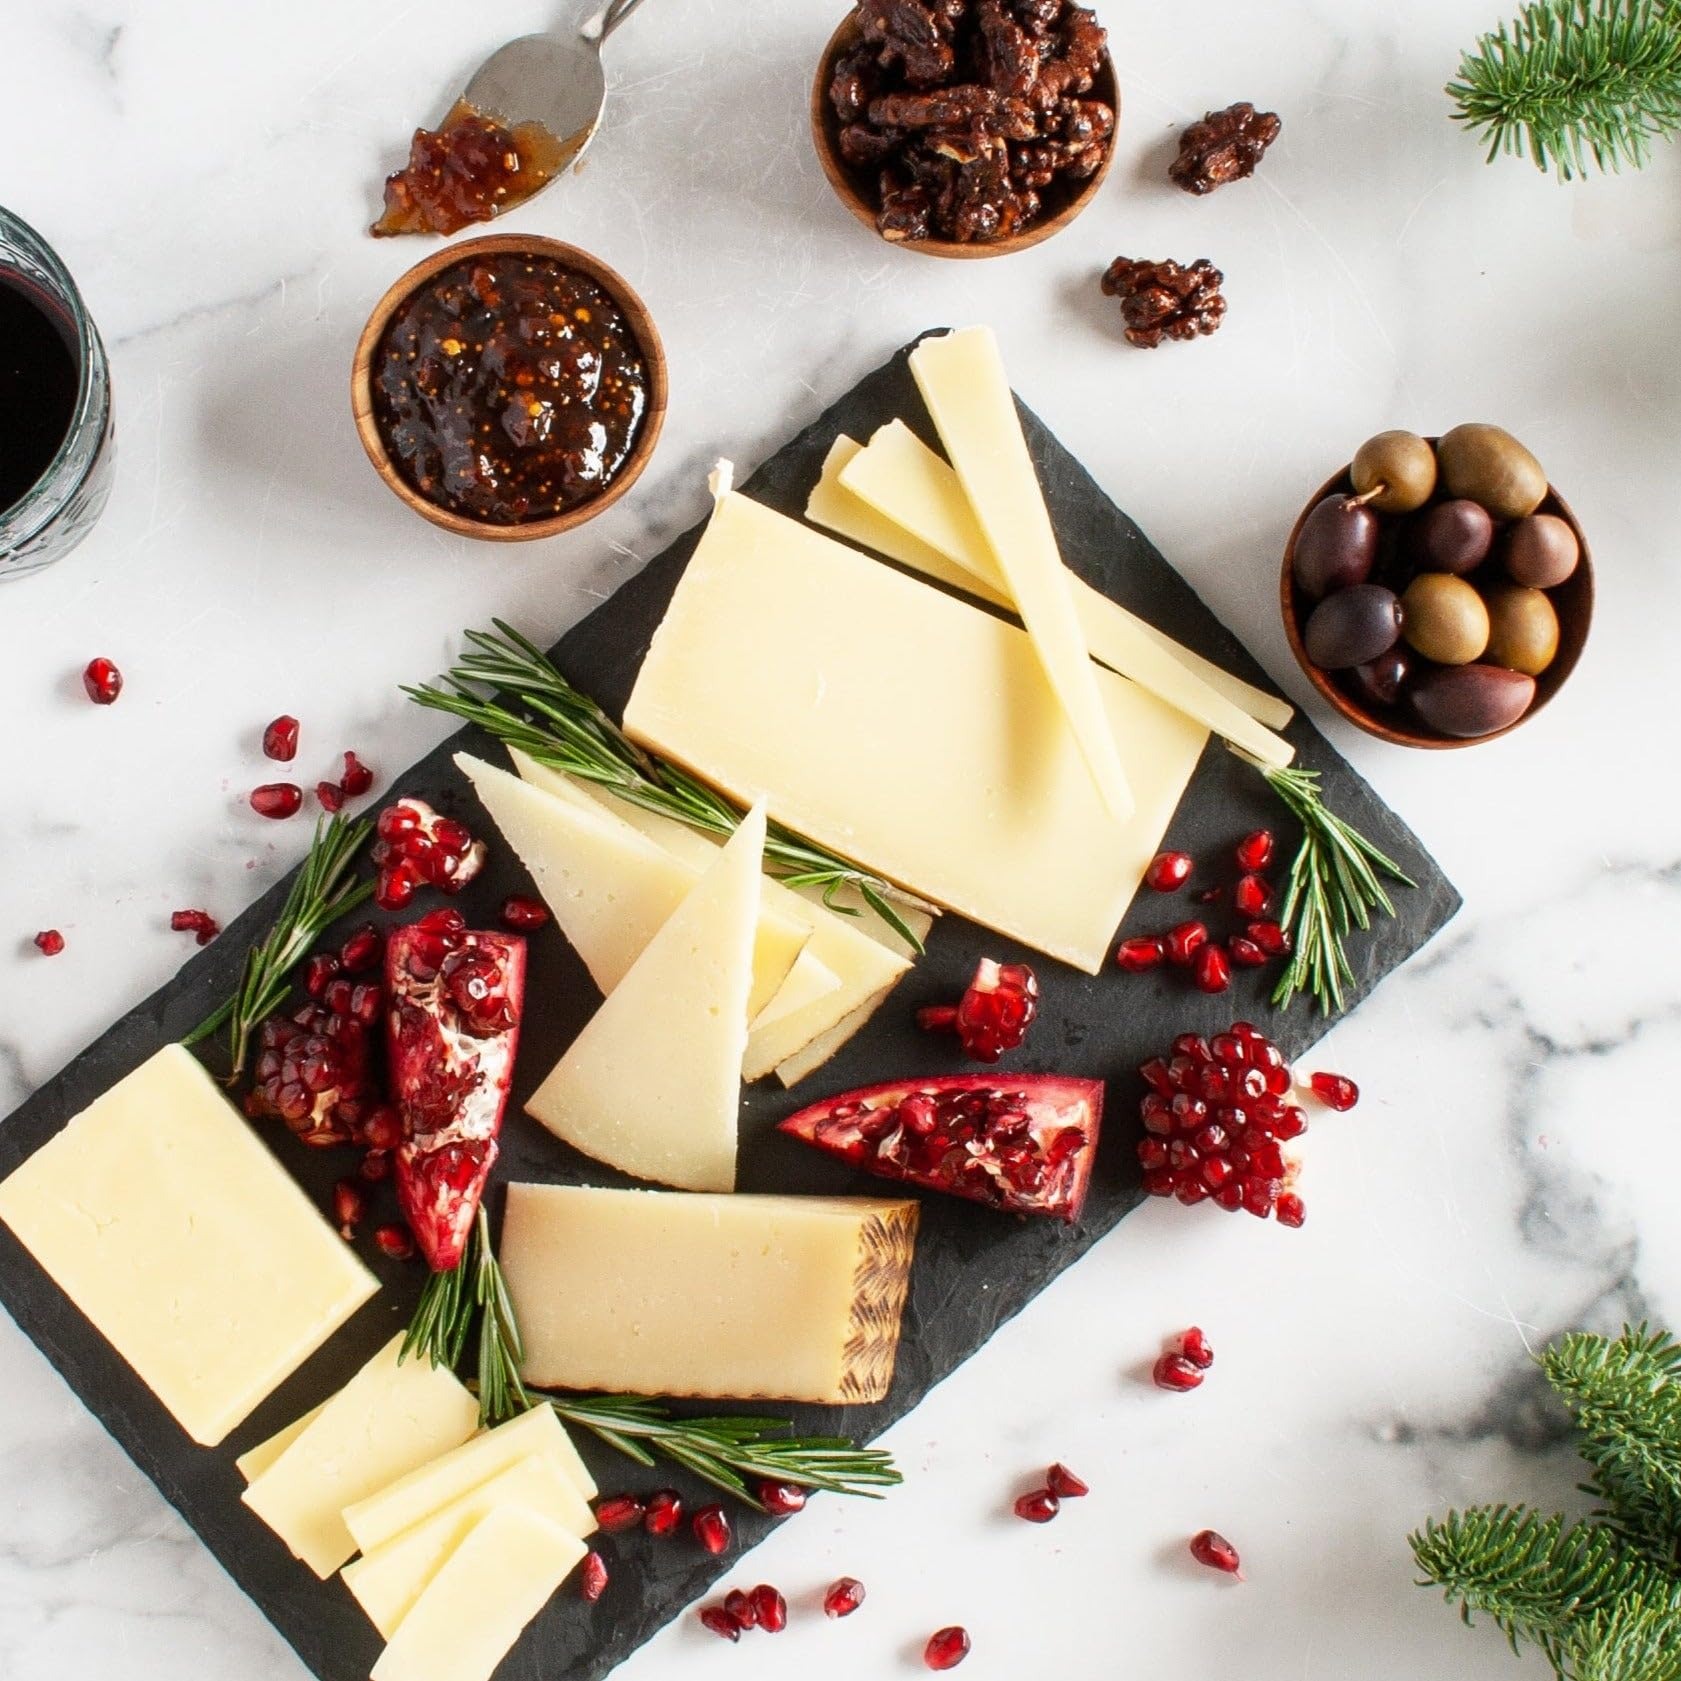
Item Name: igourmet Holiday Cheese Sampler - Premium Christmas Gourmet Cheese Assortment and Sampler with Manchego, English Cheddar + More
Bullet Point 1: FESTIVE CHEESE ASSORTMENT: Celebrate the holidays with our expertly curated selection of world-class cheeses. From the mature tang of English Cheddar to the herbaceous notes of Spanish Manchego, each bite is a gift of flavor.
Bullet Point 2: CHRISTMAS IN EVERY BITE: Dive into the festive spirit with our delightful mix, including the unique Piave DOP Mezzano aged for 6 months, ensuring a memorable cheese experience this Christmas.
Bullet Point 3: GOURMET HOLIDAY CHEESE SAMPLER: Complement your cheese board with Caramelized Walnuts from Spain and spicy Chili Fig Spread, making your holiday spread truly enchanting.
Bullet Point 4: ELEGANT HOLIDAY ENTERTAINING: Serve your cheese paired with crisp French Mini Toasts and tantalizing Organic Mixed Greek Olives, for a gourmet touch to your holiday gatherings.
Bullet Point 5: PERFECT CHRISTMAS GIFT: Housed in our signature igourmet Assortment Bag, this cheese sampler is the ideal present for the cheese aficionado in your life, making their holiday season truly gourmet.
Bullet Point 6: Any item temporarily out of stock will be substituted with a similar item of equal value
Value: 1.0
Unit: Count

Price: 99.9